William Conger

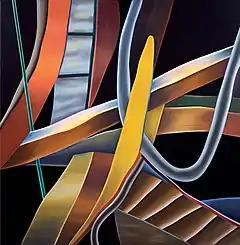
William Conger, "Flossy's Night," oil on canvas, 63" x 63", 1972

Conger's work is rooted in the figural abstraction of artists like Kandinsky, Klee, Miró, and pre-war Americans Jonson and Arthur Dove. Features that unite him to this more solitary, symbolic tradition are his illusionistic space, mix of organic and geometric forms, and openness to reference beyond the canvas. John Brunetti wrote that Conger's fluid, "muscular language" refined the formal grammars of Cubism and Surrealism to incorporate intuitive expression of feelings, memories and engagement, often informed by his native Chicago. As early as 1976, Conger labeled his paintings "metaphors of experience and feeling... the mind as nature."